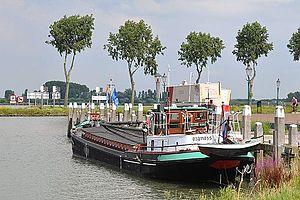
Le numéro ENI, pour European Number of Identification ou European Vessel Identification Number, est un numéro d’immatriculation pour les navires aptes à la navigation dans les eaux intérieures européennes. Il s’agit d’un numéro unique à huit chiffres, qui est attaché à une coque pour toute sa durée de vie, indépendamment de son nom ou de son pavillon.